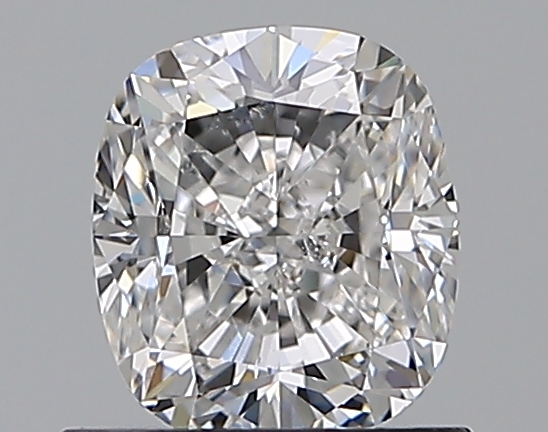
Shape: cushion
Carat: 1
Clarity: SI1
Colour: D
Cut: GD
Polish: EX
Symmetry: VG
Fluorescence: F
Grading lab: GIA
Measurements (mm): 5.91 x 5.21 x 3.83